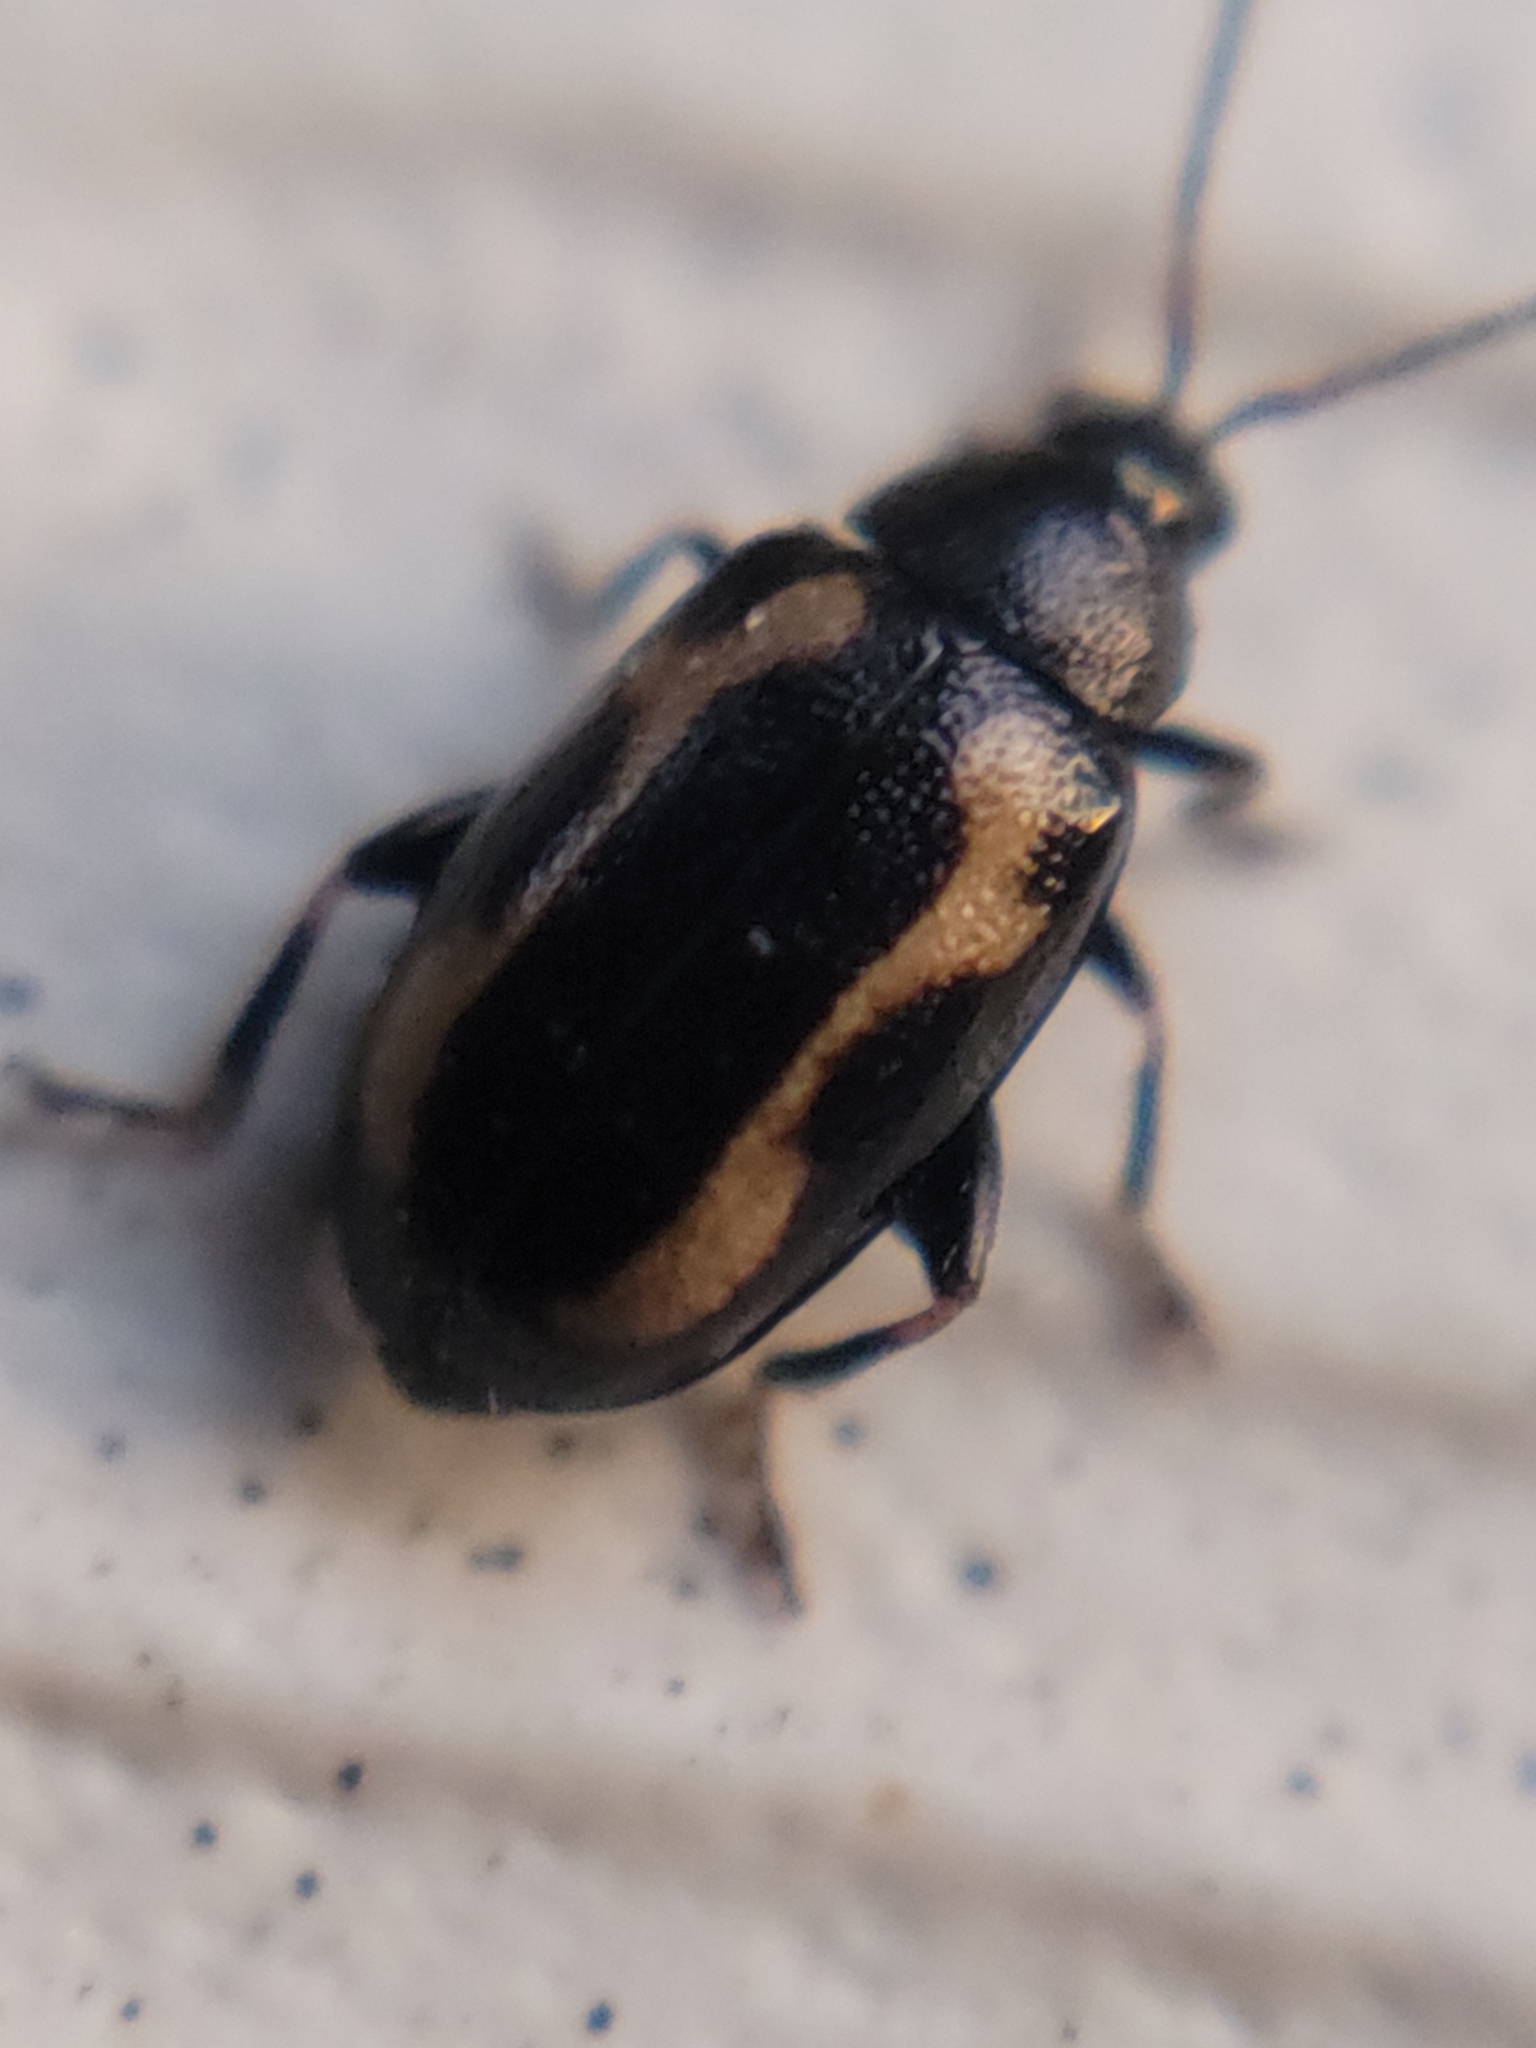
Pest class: striped_flea_beetle